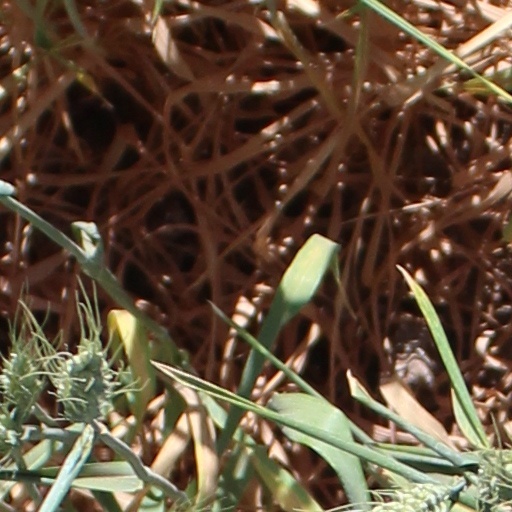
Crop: wheat